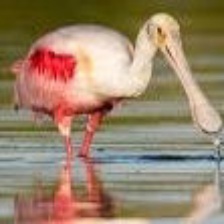
Species: ROSEATE SPOONBILL
Scientific name: PLATALEA AJAJA
ImageNet parent category: spoonbill